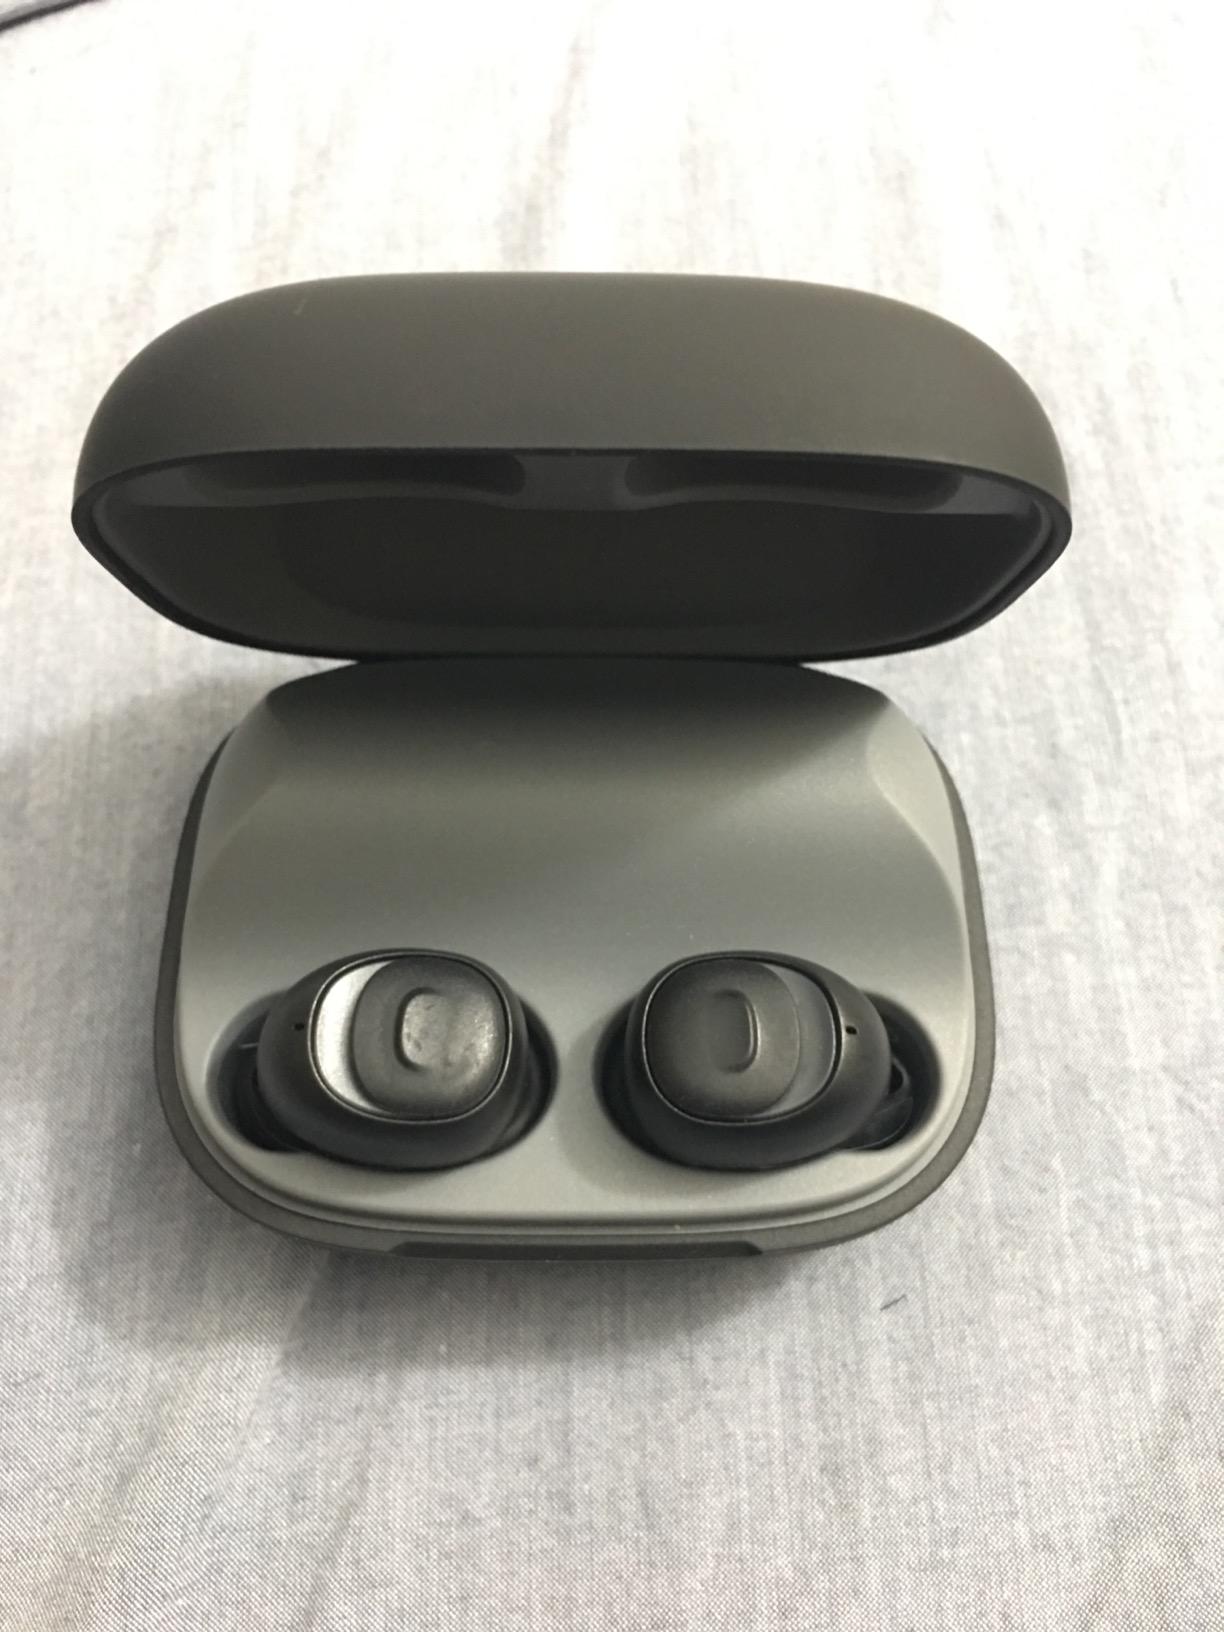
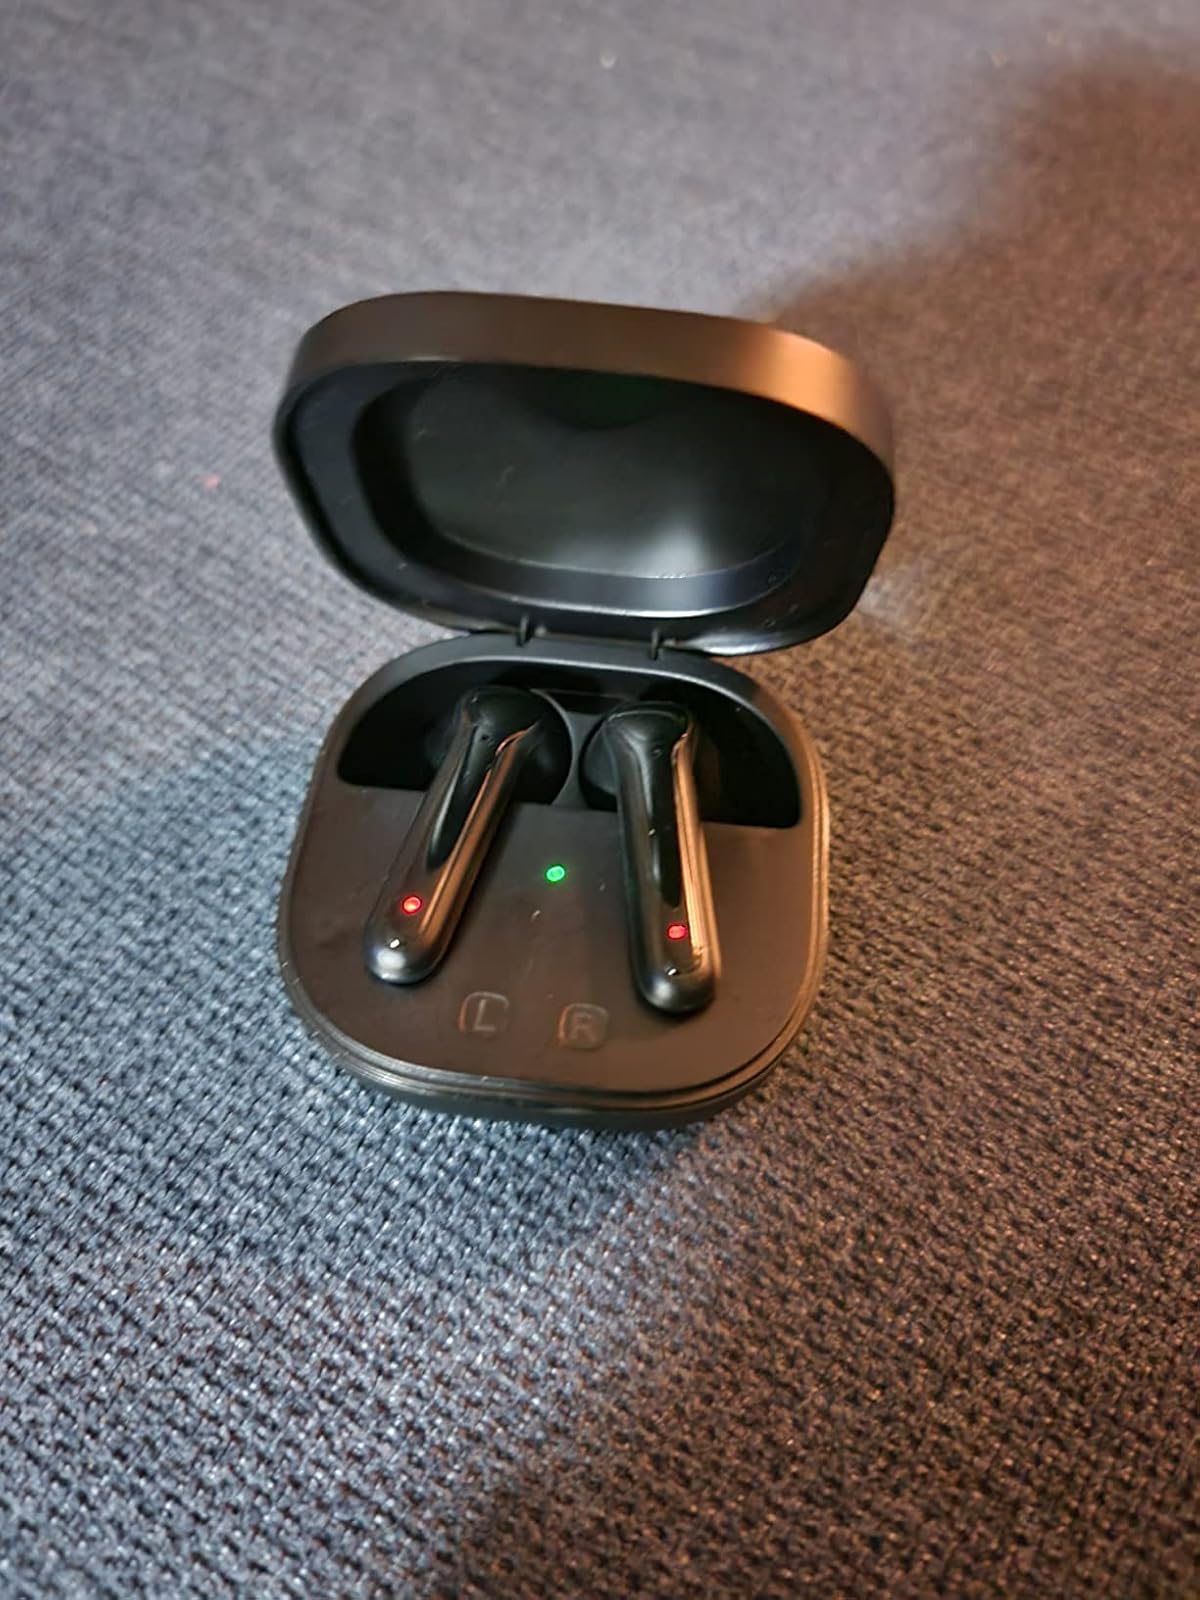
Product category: earbuds
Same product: no